Amari Morgan-Smith

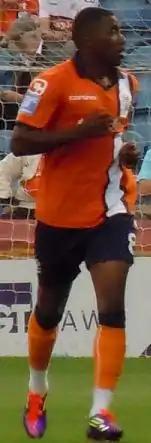
Morgan-Smith playing for Luton Town in 2011

On 28 September 2010, he joined Conference Premier club Luton Town on a two-year contract. He played the same day in a 2–0 victory over Mansfield Town, scoring on his debut. Morgan-Smith scored a hat-trick for the club in a 4–0 FA Cup win against St Albans City on 23 October 2010. This led to him winning the award for Player of the Round.